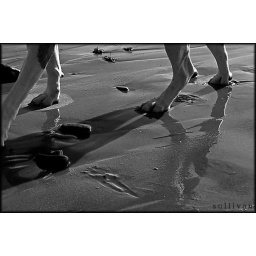
Took Tilly to the dog beach in Santa Barbara, and stole some shots of the friends she made